Serotonin (novel)

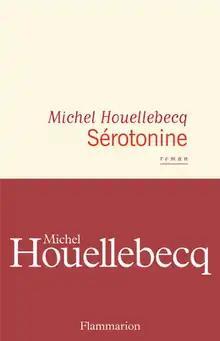
First edition cover

Serotonin is a novel by French writer Michel Houellebecq, published in January 2019.